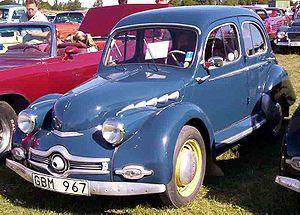
Jean Albert Grégoire, né le 7 juillet 1899 à Paris 17ᵉ et mort le 19 août 1992 à Neuilly-sur-Seine, est un ingénieur et un entrepreneur français qui fut l'un des grands pionniers de la « traction avant » dans le monde et notamment le premier en France. Il prôna également l'utilisation des alliages d'aluminium dans la technique automobile. Il a ainsi participé à de nombreux projets dans le domaine de l'automobile au milieu du XXᵉ siècle.